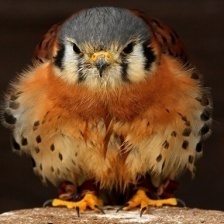
Species: AMERICAN KESTREL
Scientific name: FALCO SPARVERIUS